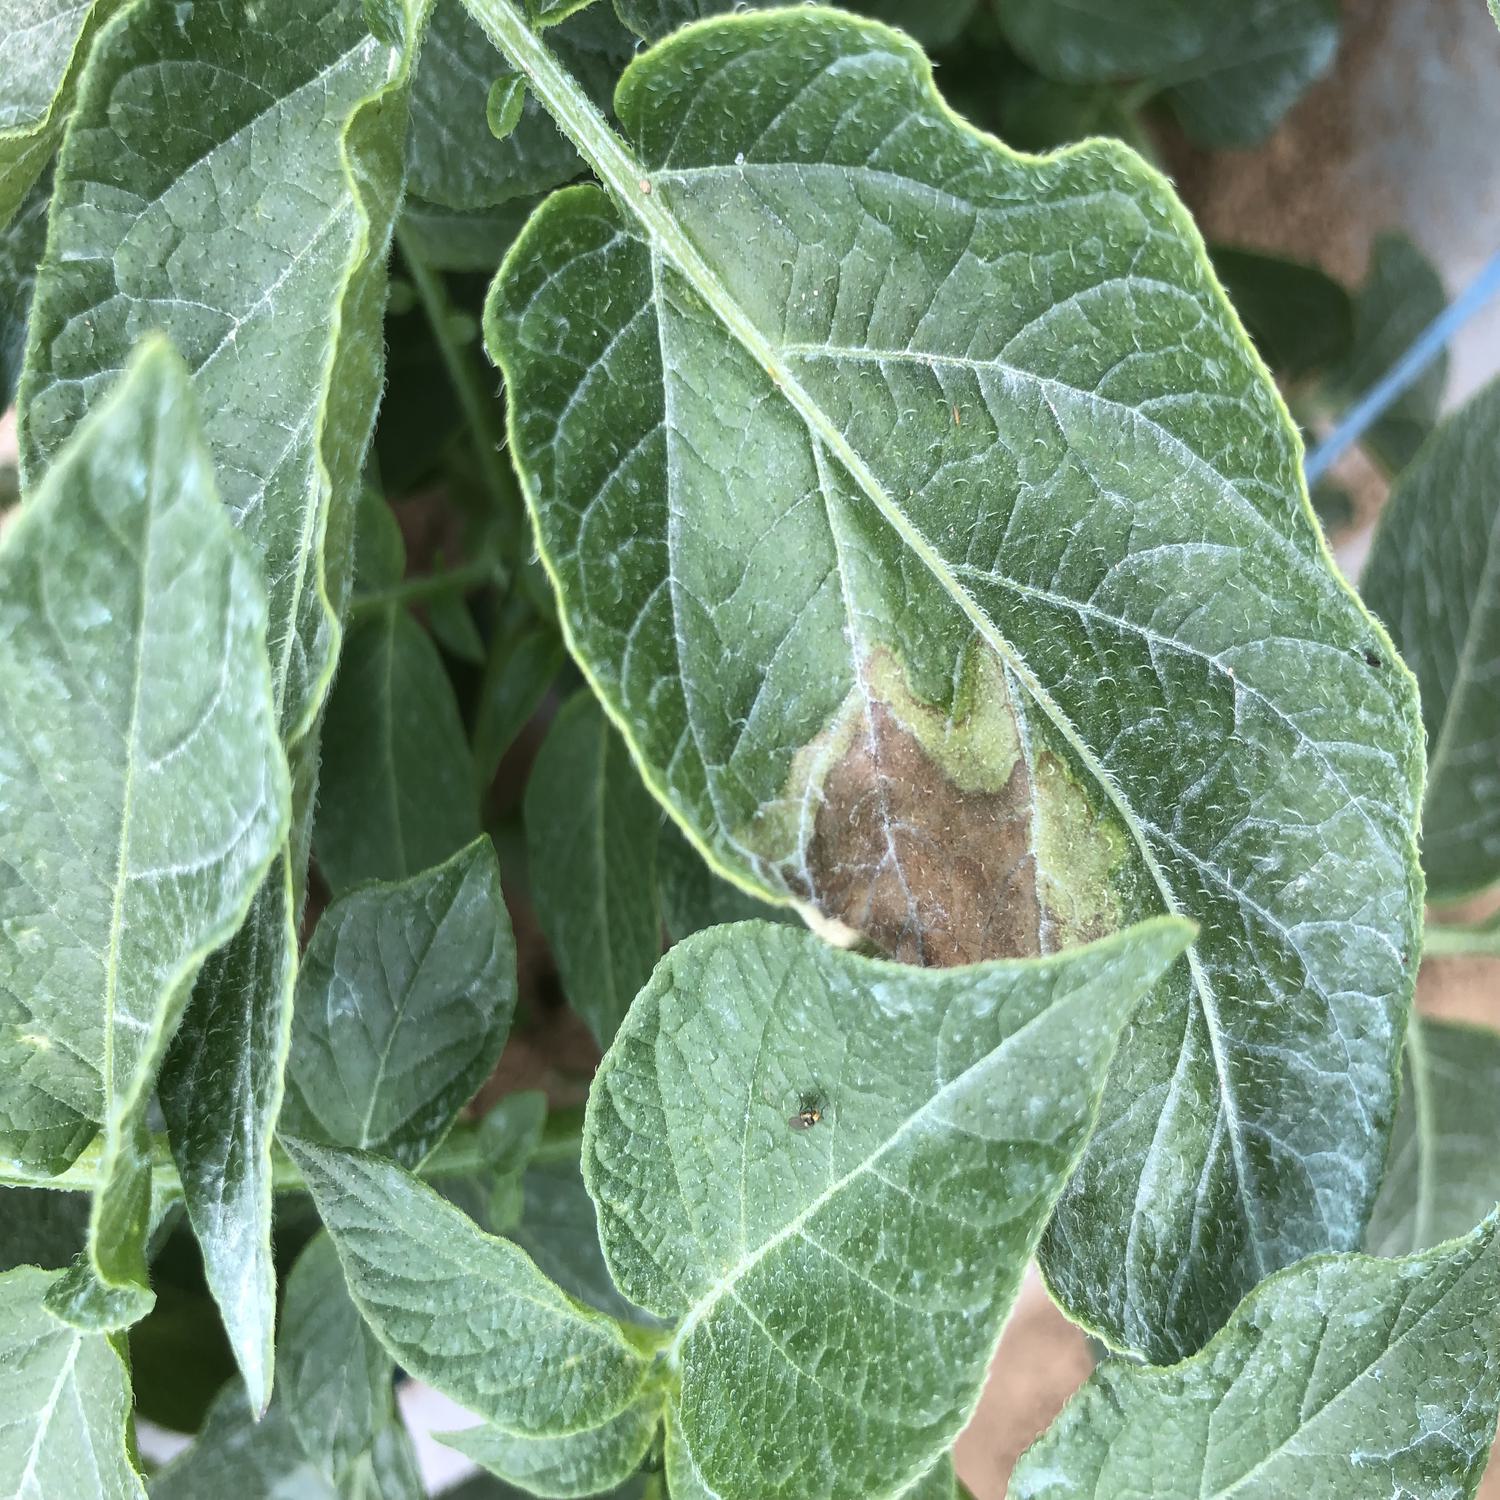
Label: Phytopthora